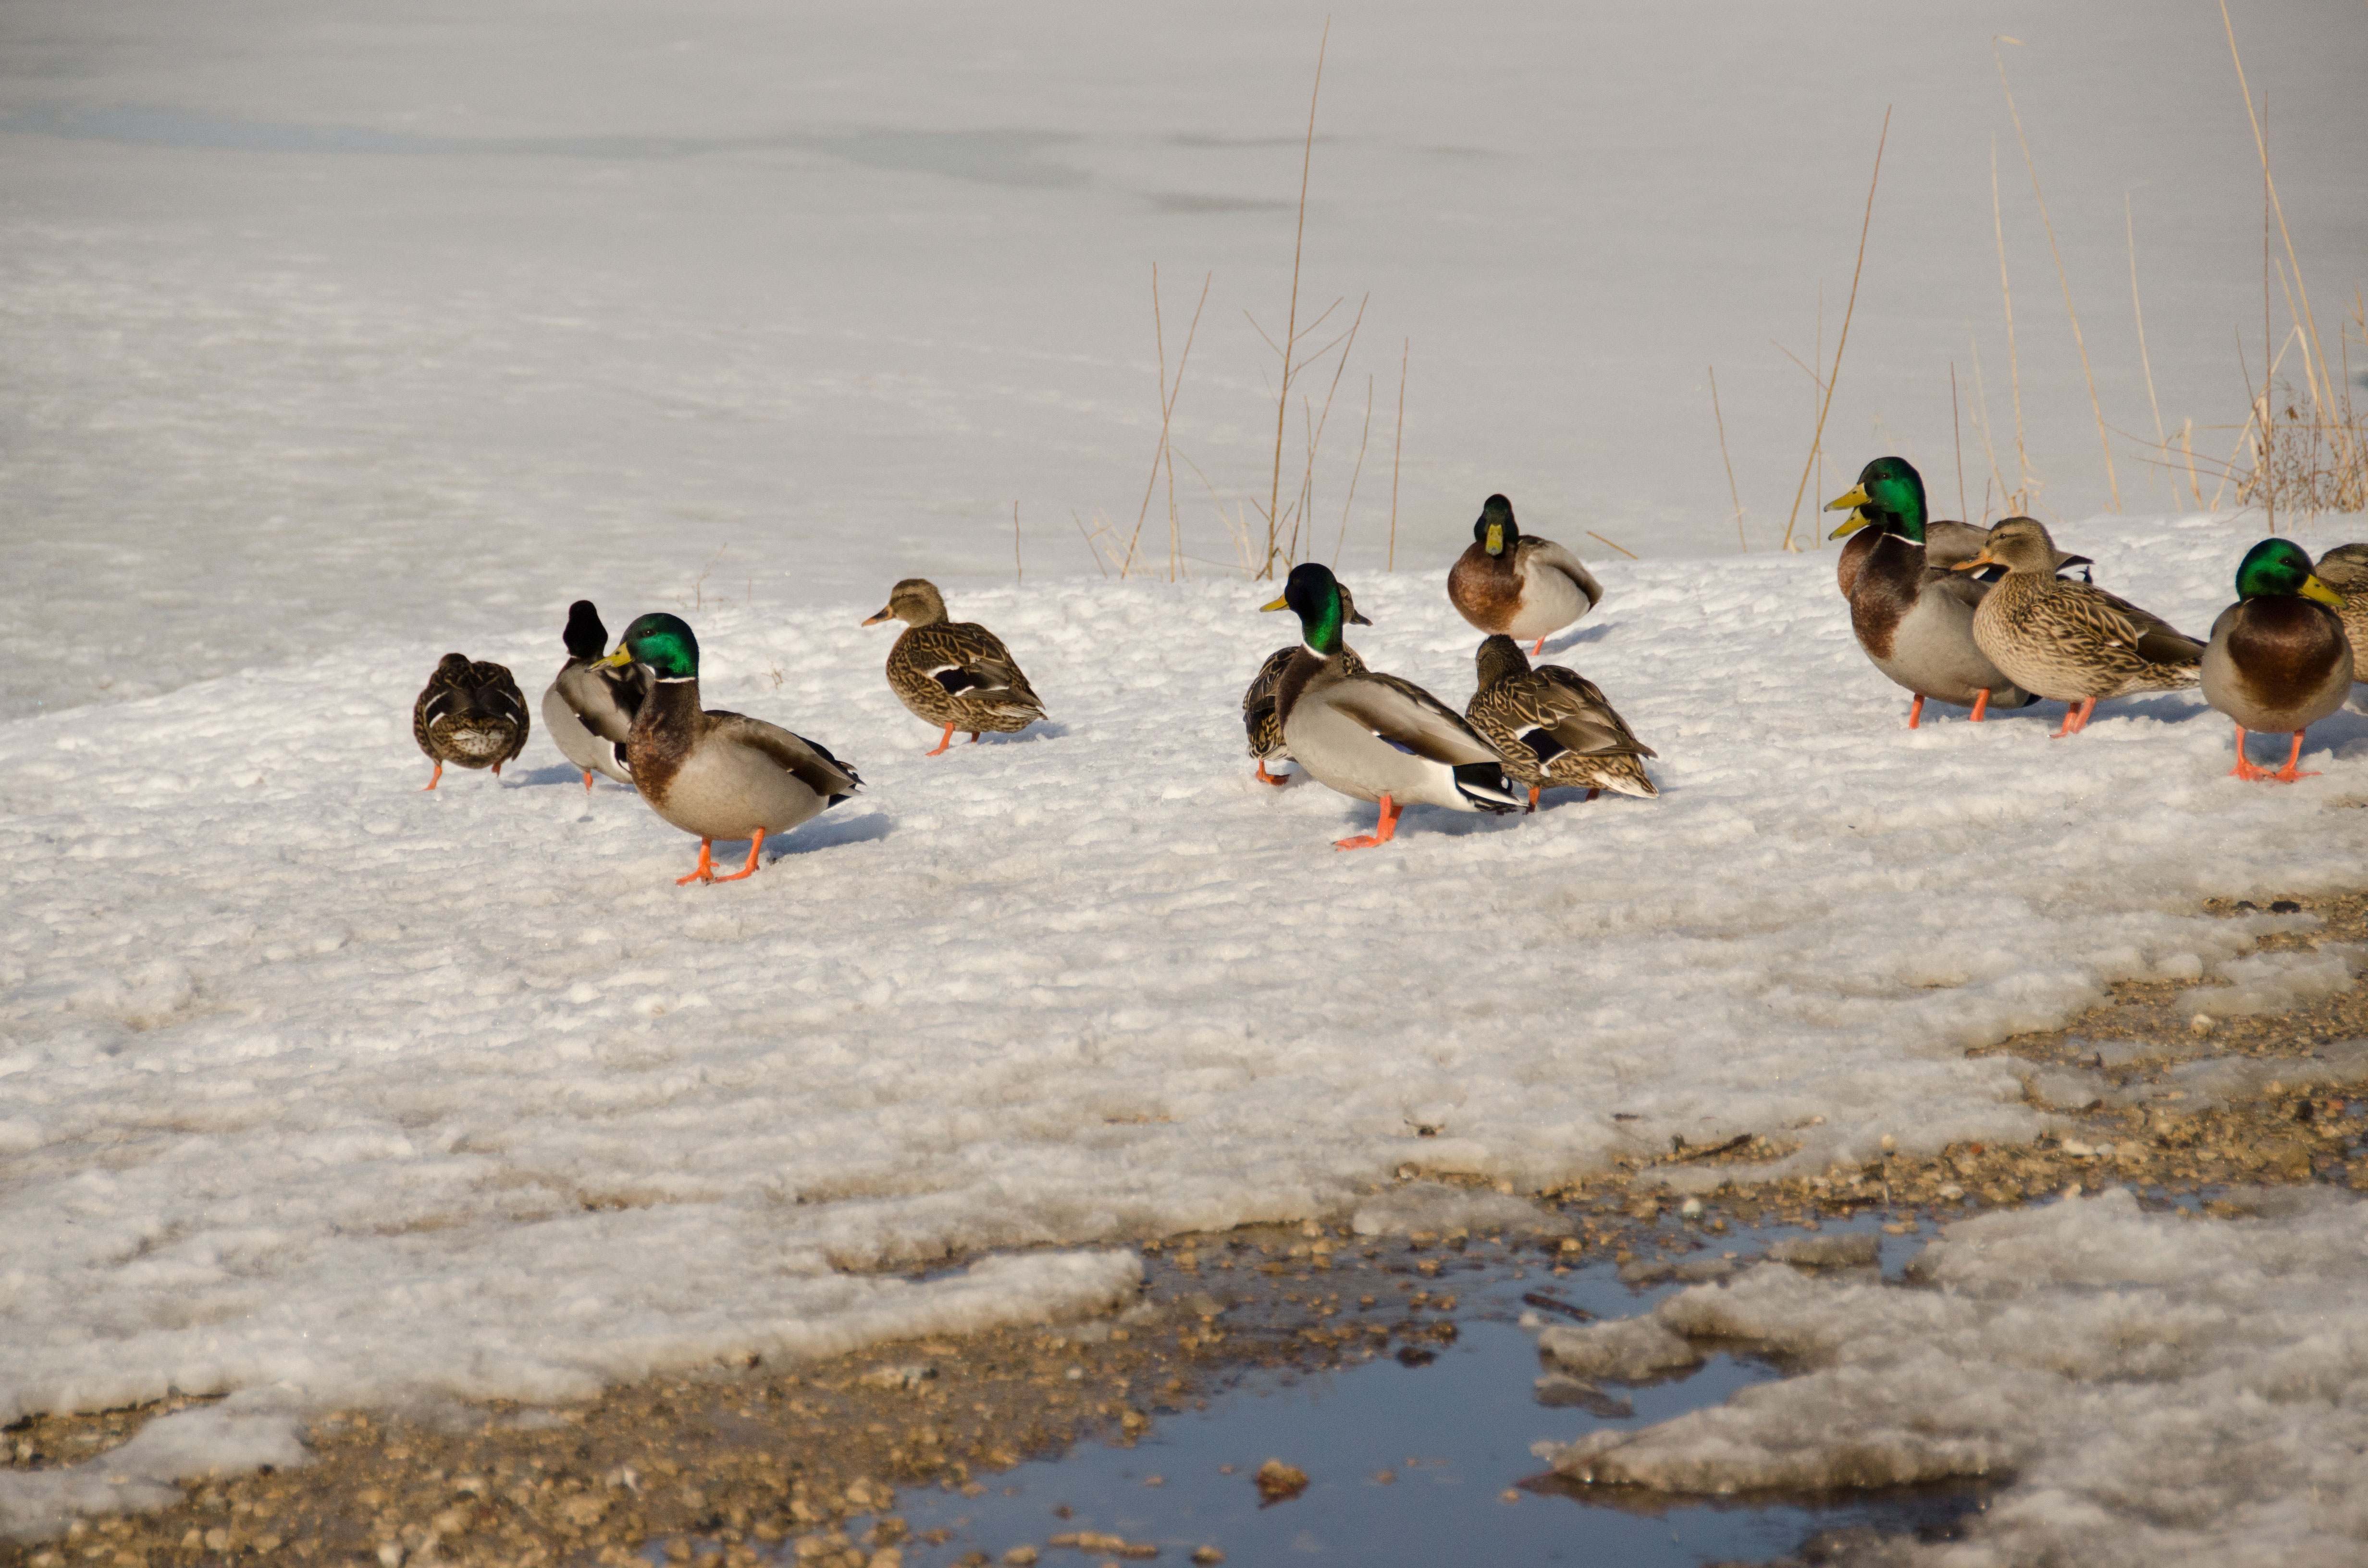
water, cold, bird, fauna, duck, vertebrate, waterfowl, water bird, mallard, ducks geese and swans